Sítio do Picapau Amarelo (novel series)

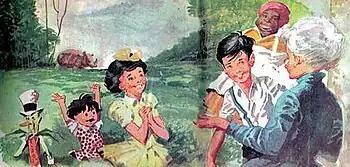
The major characters illustrated by Manoel Victor Filho, for the Editora Brasiliense editions. From left to right, the corncob Viscount, the rag doll Emília, Lúcia ("Narizinho"), Pedrinho, Aunt Nastácia and Mrs Benta. In the background, the rhinoceros Quindim.

"A Menina" introduced the title character Lúcia "Little Nose" and her rag doll Emília (Lobato's most popular creation alongside Jeca Tatu). "A Menina" was later republished, in the following year, as the first chapter of "Reinações de Narizinho" ("The Adventures of Lúcia Little Nose"), that introduced the other major characters Pedrinho and the Viscount of Sabugosa, and provided an expanded vision of the "Sítio" universe. For the ranch setting, Lobato was inspired by memories of his childhood, living in a São Paulo countryside farm with his family. In the characters, Lobato set his own childhood personality and family characteristics. His grandfather, the Viscount of Tremembé, was an inspiration for the corncob-made Viscount of Sabugosa, as Emília features his "stubborn", "bossy" young behaviour.